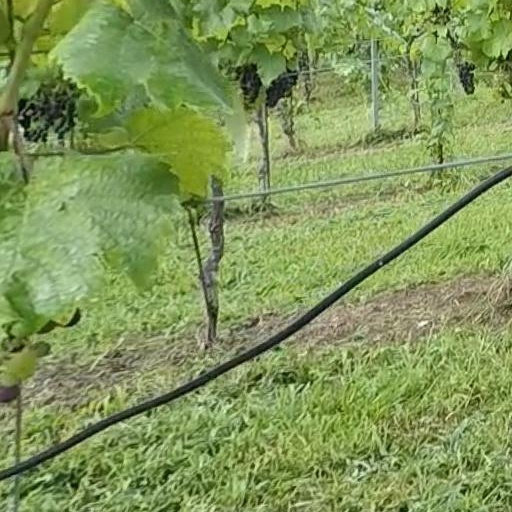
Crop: grape